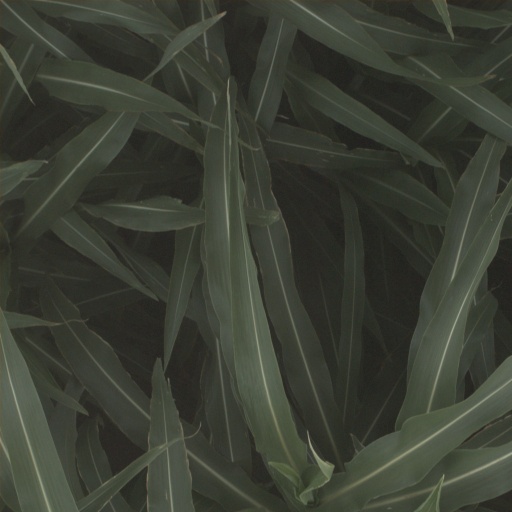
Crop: sorghum